Duke of Manchester

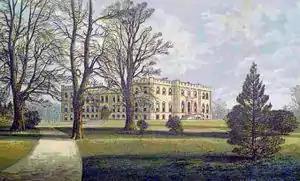
Kimbolton Castle in 1880, the former seat of the Dukes of Manchester

The principal estate of the Dukes of Manchester was Kimbolton Castle. It was leased, together with of parkland, by the 10th Duke in 1951, and is now a private school. A remaining of the estate were sold by his eldest son and heir in 1975. The other family seat was Tandragee Castle, in County Armagh, Northern Ireland. It was sold in 1955, and the remaining estate in 1975, and is now the headquarters of Tayto (NI) Ltd.